Manhunt (video game)

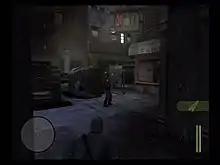
An example of stealth in "Manhunt"; Cash hides in the shadows from a hunter, preparing to sneak up on him.

"Manhunt" is a stealth game played from a third-person perspective. The game consists of twenty levels, called "scenes", as well as four unlockable bonus scenes. Players survive the scenes by dispatching enemy gang members, occasionally with firearms, but primarily by stealthily executing them. At the end of each scene, players are graded based on their performance, and awarded one to five stars. Unlockable content becomes available when the player achieves three or more stars on a certain number of levels. On normal difficulty (called "Fetish"), players can earn only four stars; one is awarded for completing the scene under a certain amount of time, and one to three stars are awarded based on the brutality of the executions carried out during the scene. On hard difficulty (called "Hardcore"), players are graded out of five stars; one for speed, one to three for brutality and one for completing the scene. To gain the maximum number of stars, a set number of brutal executions must be carried out over the course of each scene; face-to-face fighting does not award stars.